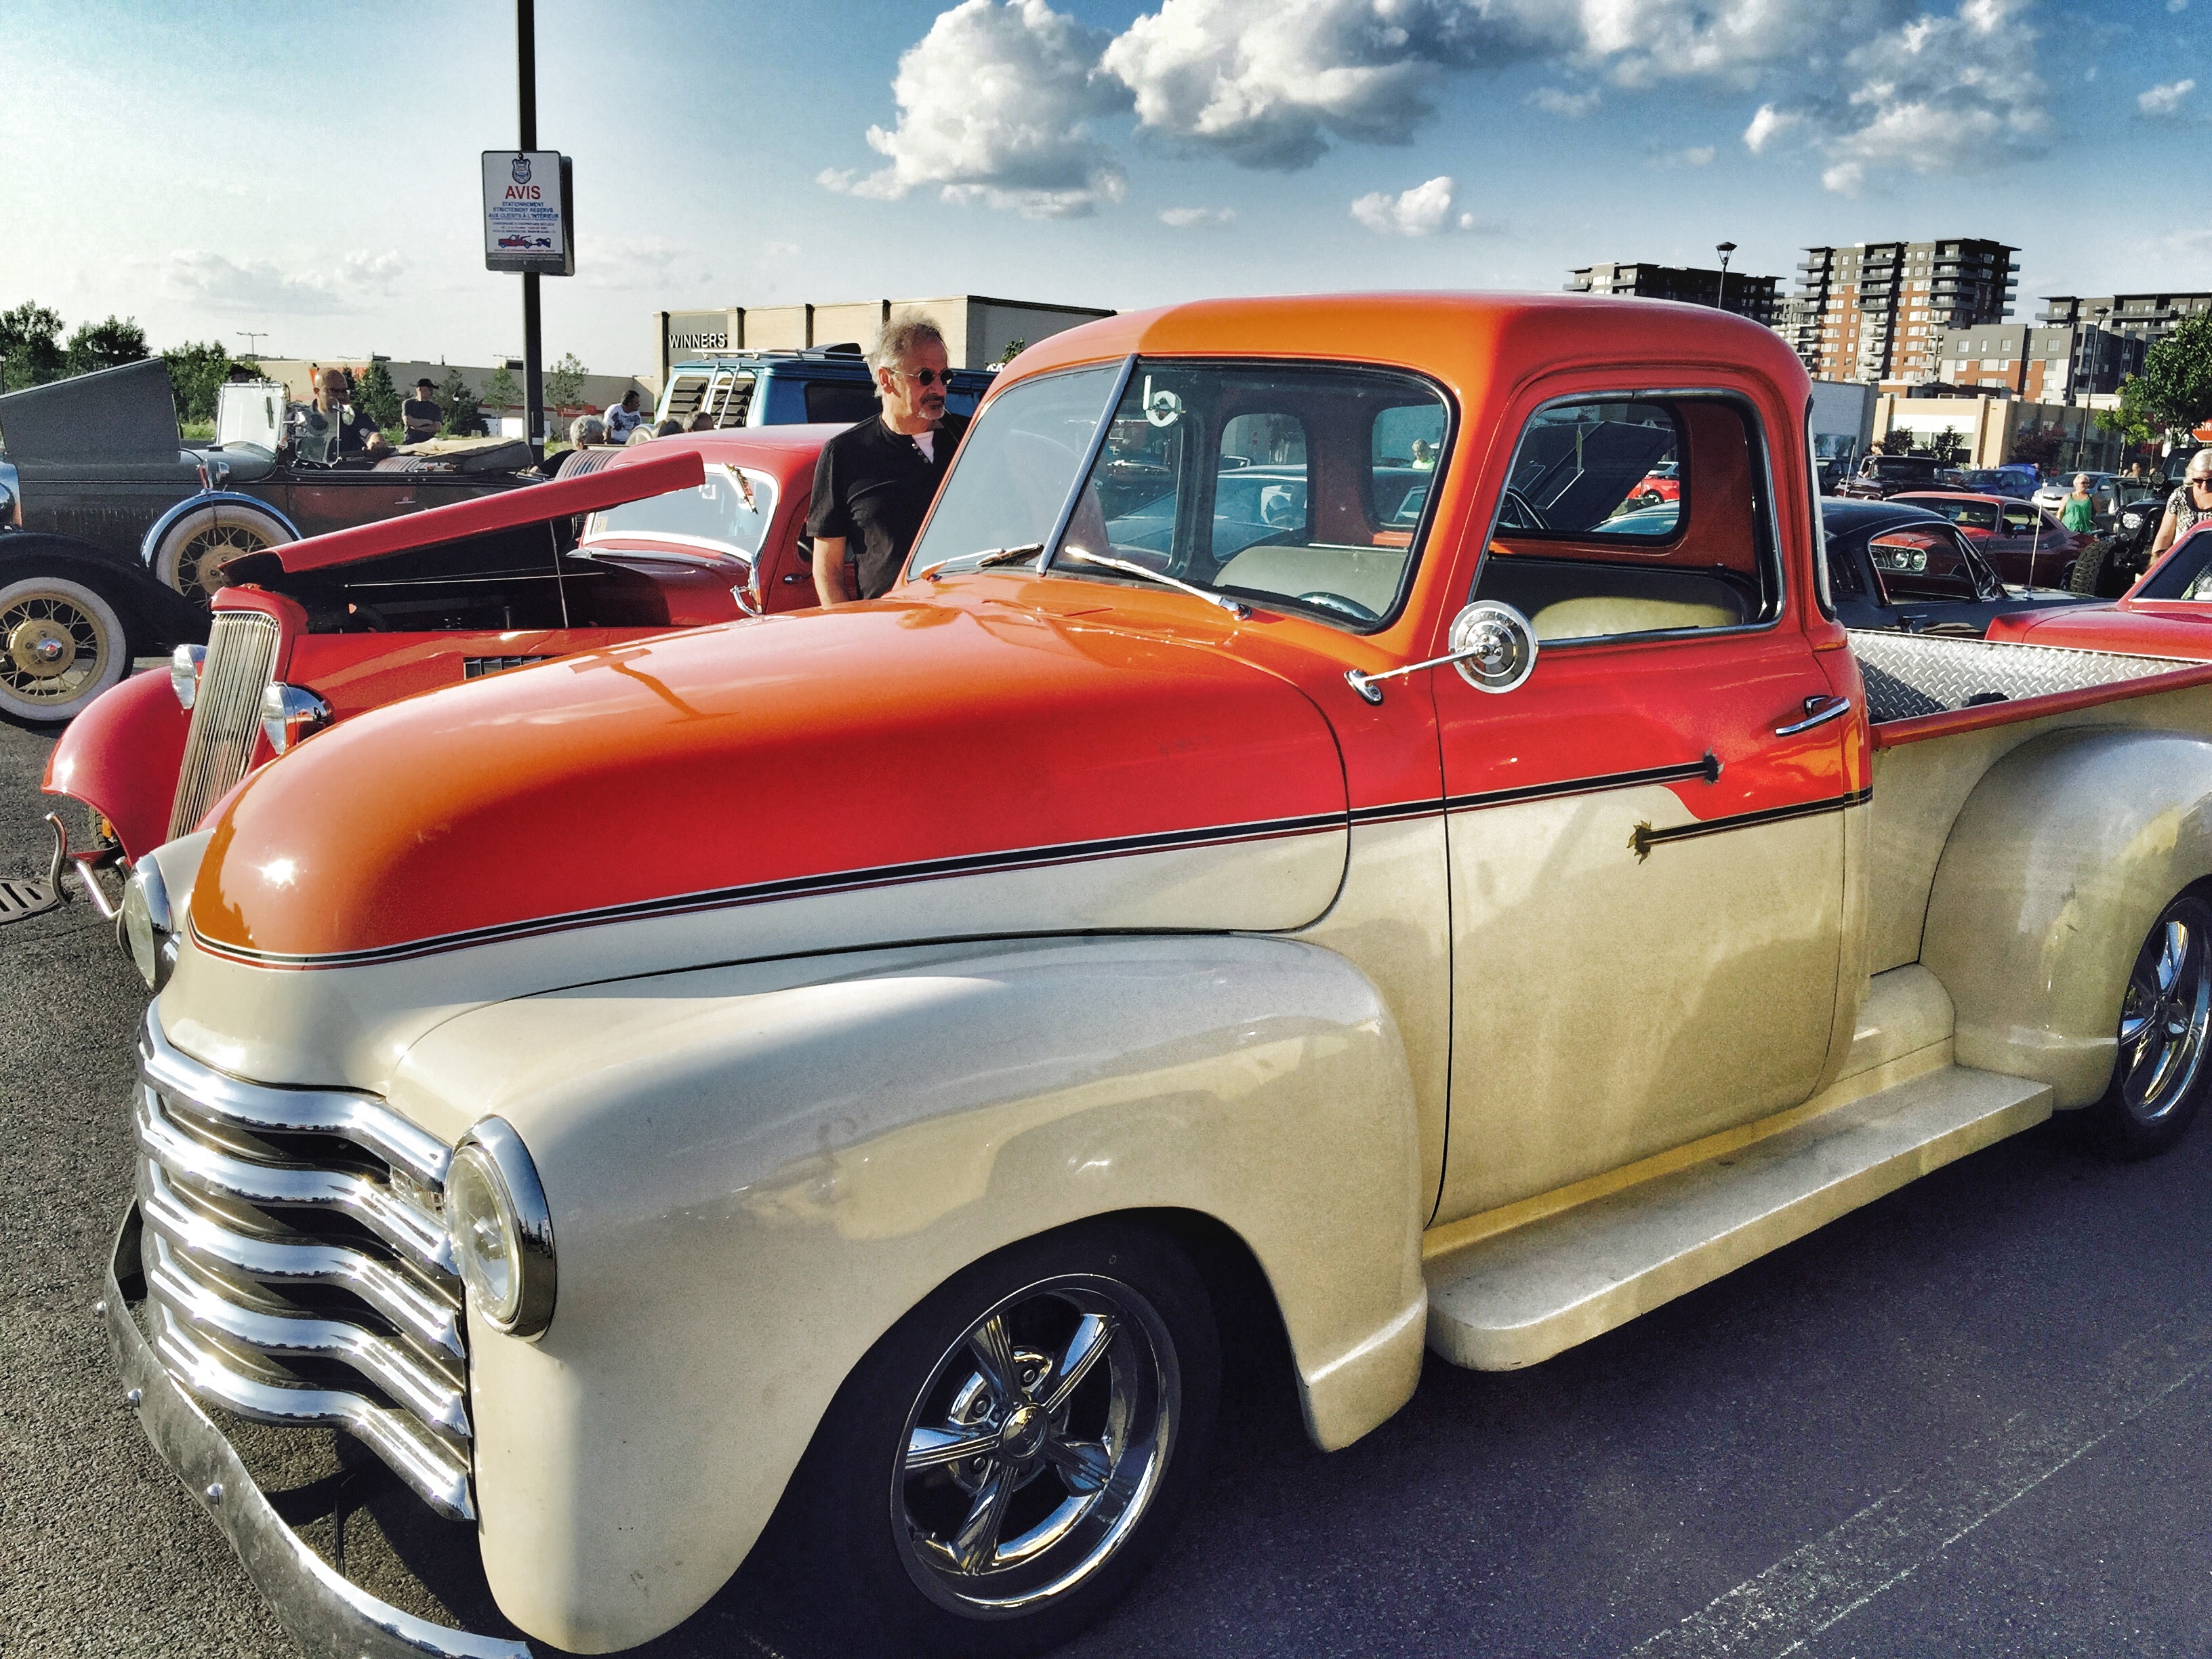
car, truck, vehicle, motor vehicle, ford, antique car, pickup truck, hot rod, auto show, land vehicle, automobile make, automotive exterior, compact car, chevrolet advance design, custom car